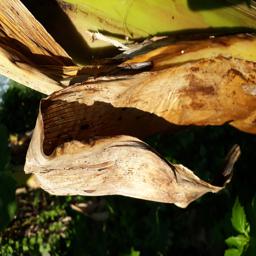
Label: PSEUDOSTEM WEEVIL